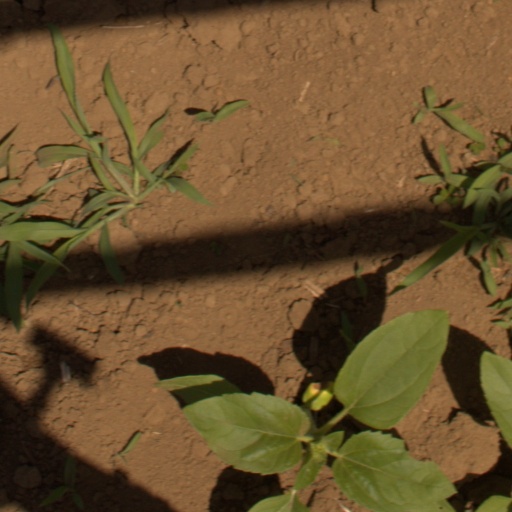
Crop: Jerusalem artichoke